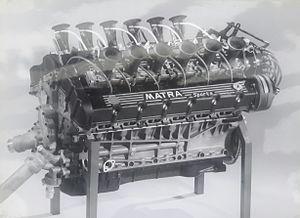
Première version du V12 Matra élaboré par Georges Martin et son équipe
Le moteur V12 Matra Sports est un moteur thermique automobile à combustion interne destiné à la compétition automobile et à la Formule 1.